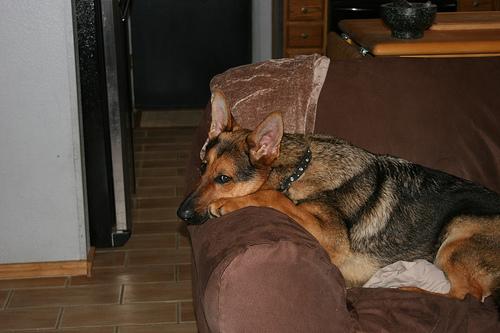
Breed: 211-n000018-German_shepherd